Lillian G. Kohlhamer

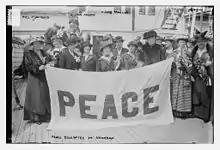
Peace activists heading to the International Congress of Women in 1915, including Emmeline Pethick-Lawrence, Jane Addams, Annie E. Molloy, and on the far right edge, Lillian G. Kohlhamer.

Kohlhamer was active as a suffragist and pacifist in Illinois. She was a member of the Bathing Beaches and Swimming Pools committee of the Chicago Woman's Club. She also supported Chicago schools superintendent Ella Flagg Young. In 1914 she withdrew from the Woman's Party of Cook County, citing "too much dissension in the organization". She was a life member of the Art Institute of Chicago.